James Millner (doctor)

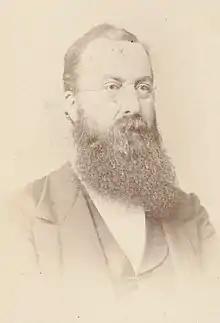

James Stokes Millner (1830 – 25 February 1875) was a medical practitioner and administrator in the early history of the Northern Territory of Australia.